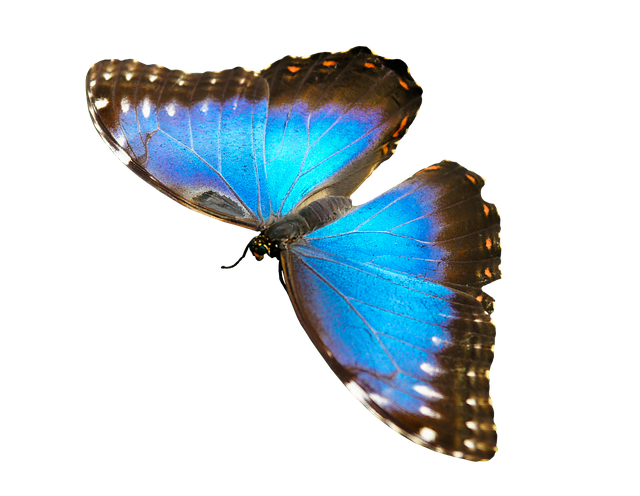
Label: butterfly